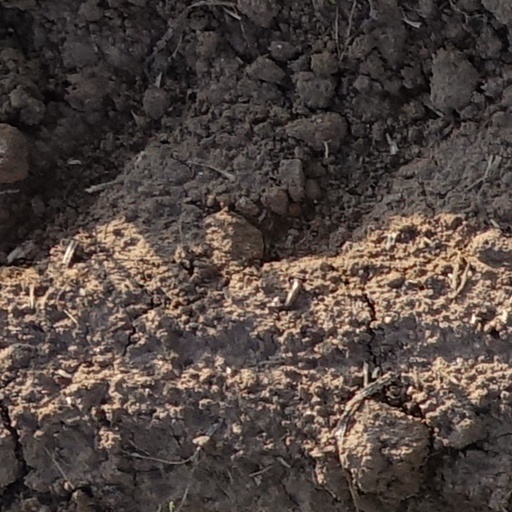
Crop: wheat